Komitas

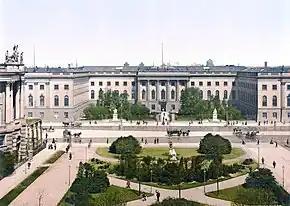
Frederick William University, c. 1900

In October 1895, Komitas left Etchmiadzin for Tiflis to study harmony under composer Makar Yekmalyan, whose polyphonic rendering of Armenian liturgy is the most widely used and who became one of Komitas's most influential teachers. At the time, Tiflis was the most suitable option for Komitas as it was both relatively close to the Armenian lands and had a rectory, where he could stay. The six months Komitas spent with Yekmalyan deepened his understanding of European harmonic principles and laid the groundwork for his further education in European conservatories. As Komitas prepared for entrance exams, the wealthy Armenian oil explorer Alexander Mantashev agreed to pay 1,800 rubles for his three-year tuition at the request of Catholicos Mkrtich Khrimian.